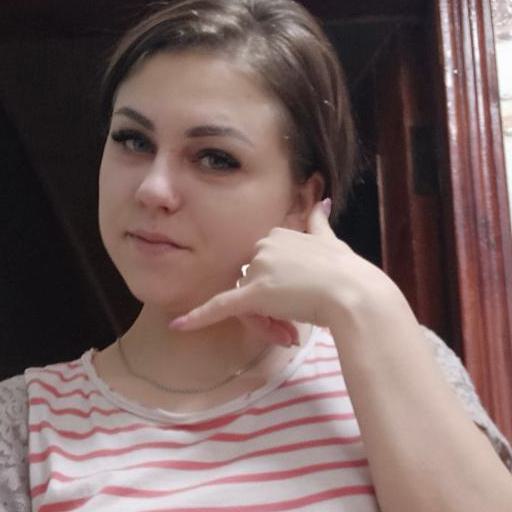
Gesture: call